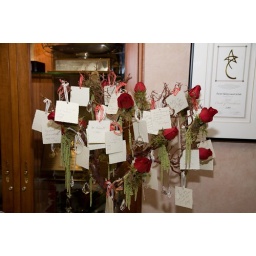
sign in tree